Guy-Pierre Baumann

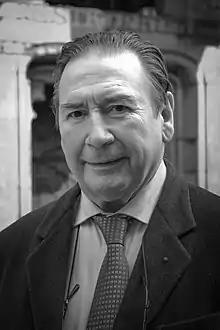
Baumann in 2013

Guy-Pierre Baumann (25 March 1940 – 1 September 2022) was a French chef and restaurateur.